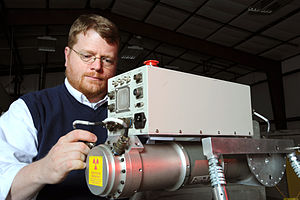
Neutrongenerator
Atomfysiker ved Idaho National Laboratory indstiller et eksperiment med en elektronisk neutrongenerator.
Neutrongeneratorer er neutronkilde-enheder, som indeholder kompakte lineære acceleratorer og som producerer neutroner ved at fusionere brint-isotoper sammen. Fusionsreaktionerne finder sted i disse enheder ved at accelerere enten deuterium, tritium eller en blanding af disse to isotoper ind i en metalhybrid som også indeholder deuterium, tritium eller en blanding. Fusionen af deuteriumatomer resulterer i dannelsen af en He-3-ion og en neutron med en kinetisk energi på ca. 2,5 MeV. Fusion af deuterium og tritium resulterer i dannelsen af en He-4-ion og en neutron med en kinetisk energi på ca. 14,1 MeV. Neutrongeneratorer anvendes indenfor lægevidenskab, sikkerhed og materialeanalyse.